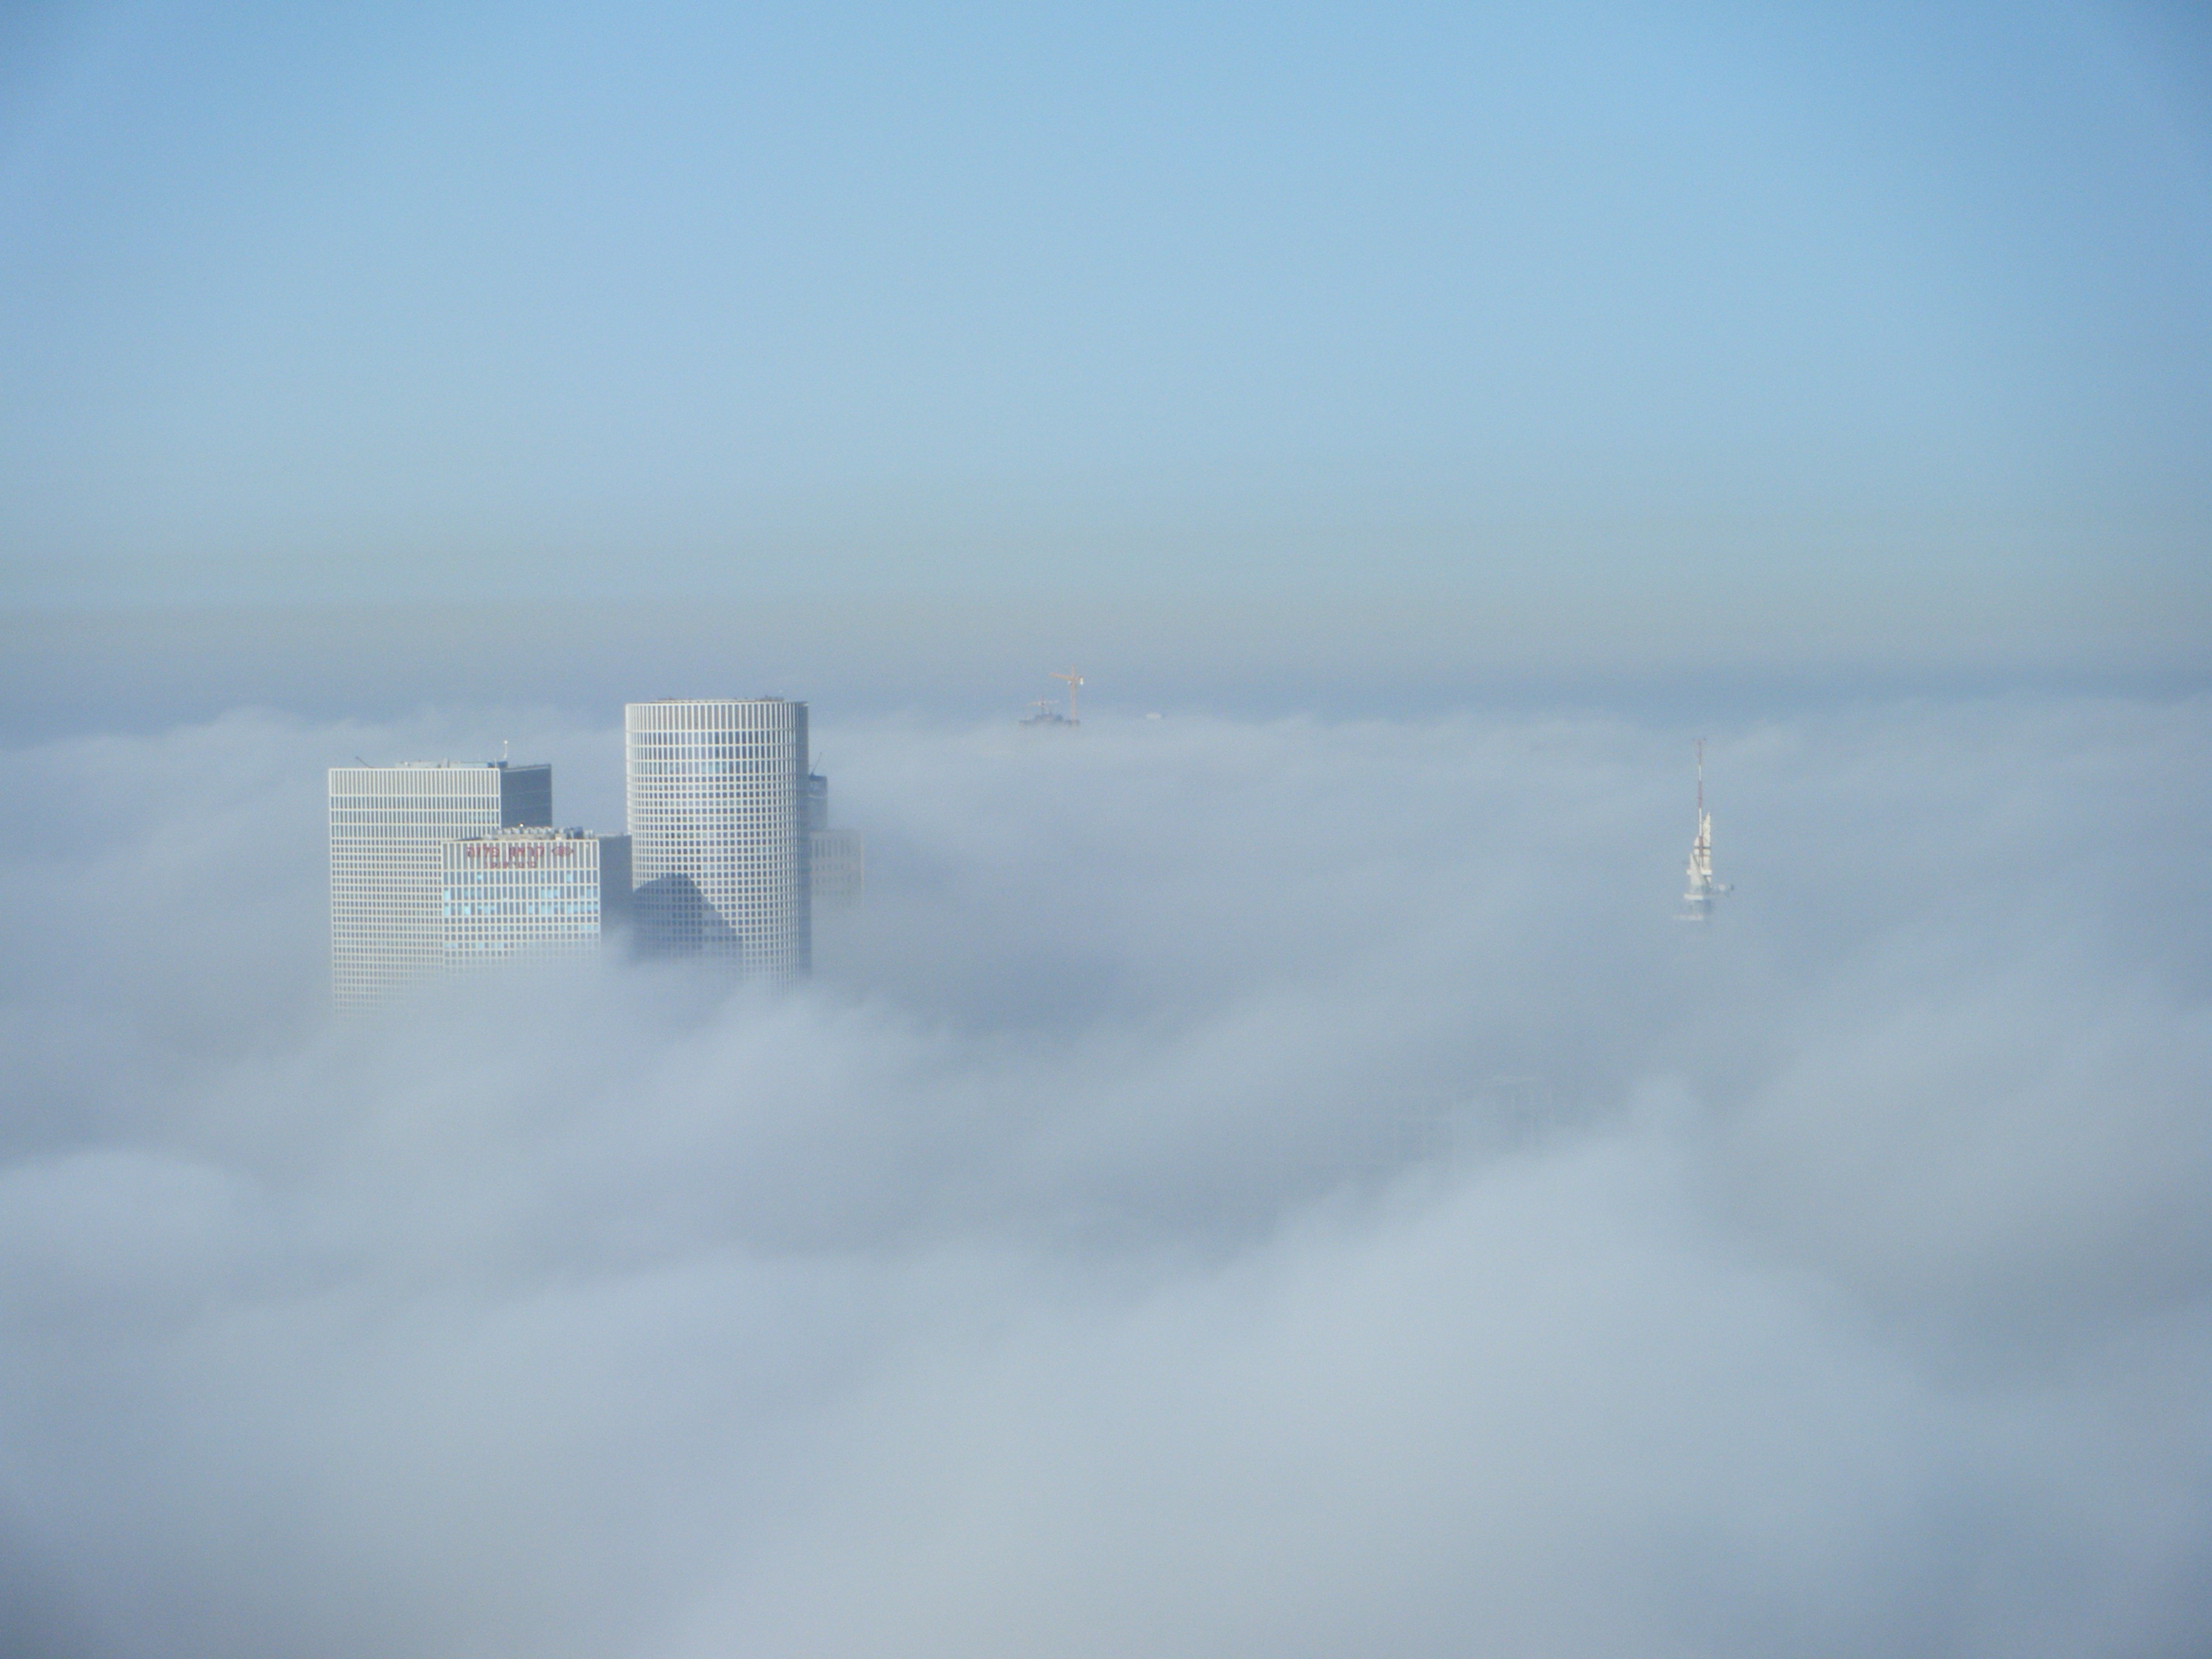
horizon, cloud, sky, fog, skyline, morning, building, atmosphere, skyscraper, urban, tower, flight, weather, haze, clouds, tel aviv, israel, meteorological phenomenon, atmospheric phenomenon, atmosphere of earth